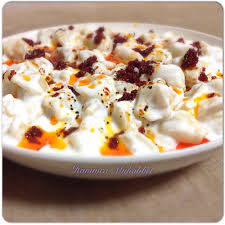
Yemek: manti